Goychay Pomegranate Festival

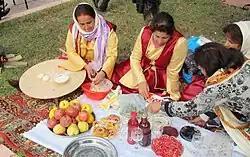
Celebrators of the festival in 2011

The Goychay Pomegranate Festival is an annual cultural festival that is held in Goychay, Azerbaijan. The festival features Azerbaijani fruit-cuisine mainly the pomegranates from Goychay. At the festival, a cultural parade is held with dances and music.